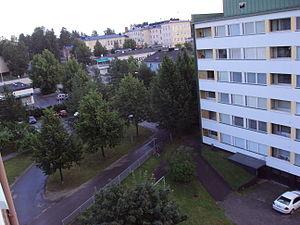
Männistö est un quartier de Kuopio en Finlande.